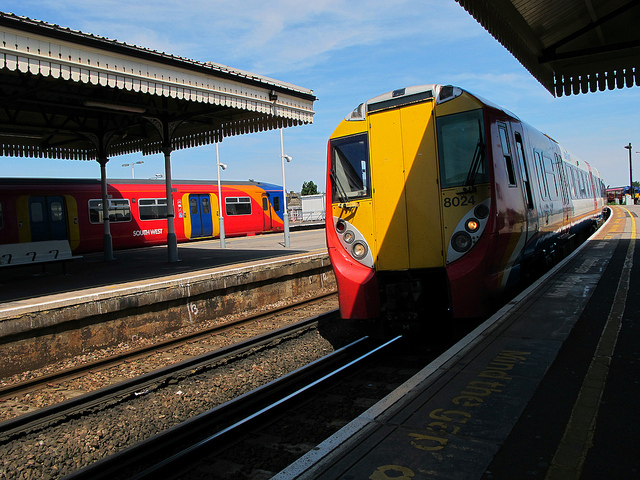
Two red, yellow and blue train next to a platform.

The commuter train is arriving into the local station.

A train sitting alongside of a train station sitting under a sky.

A long yellow train coming down the tracks.